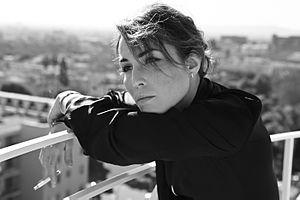
Noomi Rapace, créditée sous son nom de naissance Noomi Norén, au début de sa carrière, née le 28 décembre 1979 à Hudiksvall, en, est une actrice et productrice suédoise.